Halytska Square

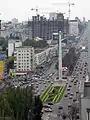
Westward view towards Prospect Beresteiskyi (2013)

The square was established in the mid-19th century, when in February 1858 the Imperial Russian governor-general of Kyiv Illarion Vasilchikov allowed the Kyiv Jewish community to conduct trade fairs. From 1869 to 1952 the square was known as "Halytska Square", being located towards Halychyna (Eastern Galicia). Before the 1950s this area was also commonly known as Yevbaz (literally: "Jewish market"), after the Jewish market that used to be there, but was dismantled at the end of the 1940s.